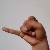
The image shows a hand gesture representing the letter 'J' in Indian Sign Language.